Christ on the Cross (Rubens)

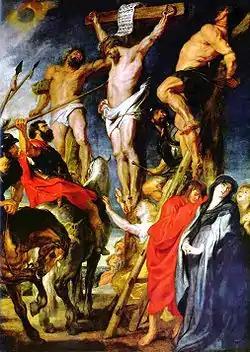
"Christ on the Cross" (1620) by Rubens

Christ on the Cross, Christ between the two murderers or Le Coup de Lance is a 1620 painting of the Crucifixion of Jesus by Peter Paul Rubens, originally intended for the Convent of the Friars Minor. It is now in the Koninklijnk Museum voor Schone Kunsten in Antwerp.